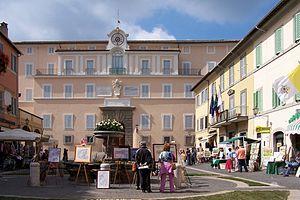
Le palais pontifical de Castel Gandolfo est une résidence papale qui se situe dans le palais de villégiature d'été du XIIIᵉ siècle sur un domaine de 55 hectares, à Castel Gandolfo, aux monts Albains, à 20 km au sud-est de Rome en Italie. Partie intégrante de l'État du Vatican, il est sous la souveraineté du pape et possède un statut d'extraterritorialité en vertu des accords du Latran et en droit international. Il a été parfois surnommé le « Vatican II » par le pape Jean-Paul II.
Les propriétés du Saint-Siège sont régies par les accords du Latran, signés avec le Royaume d'Italie. Bien que faisant partie du territoire italien, certaines d'entre elles jouissent de l'extraterritorialité. Cet article recense ces propriétés.